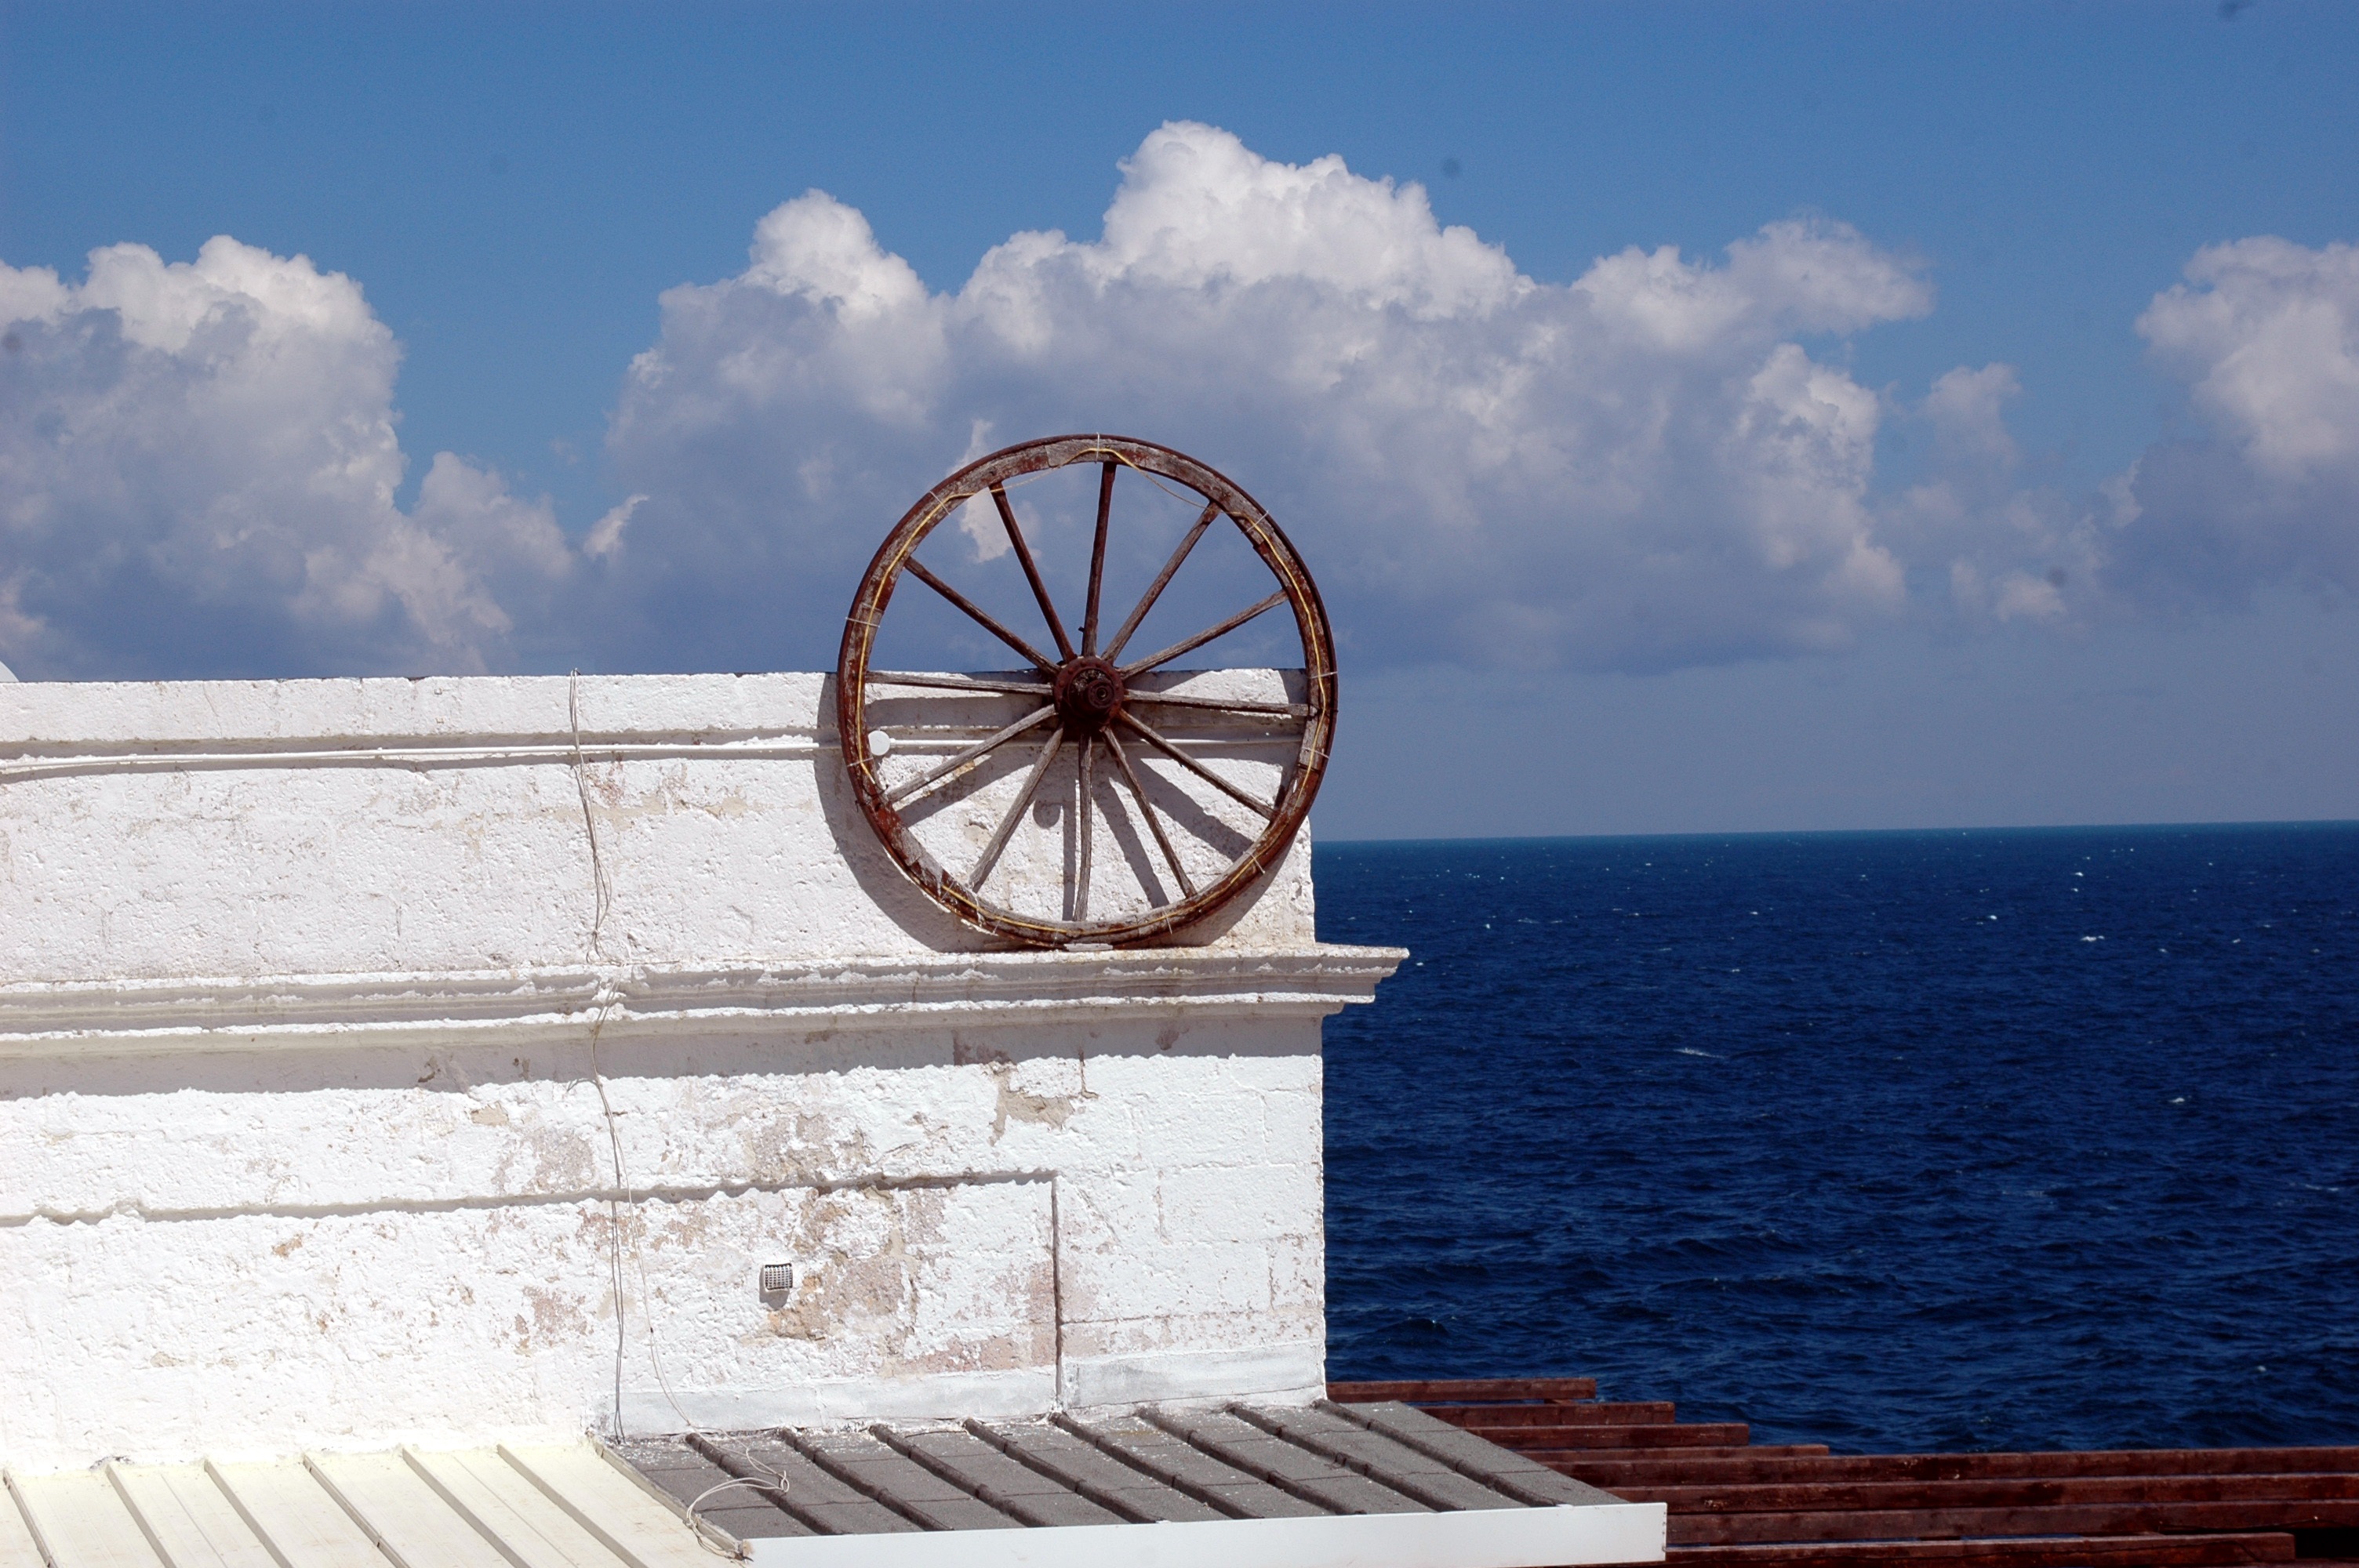
sea, sky, white, round, wind, monument, tower, fresh, italy, blue